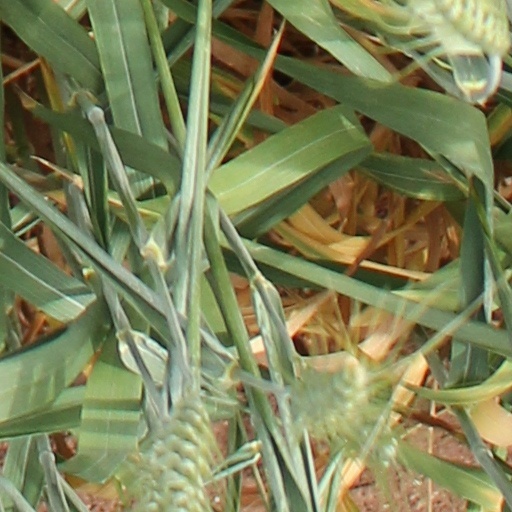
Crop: wheat